Magnesia (regional unit)

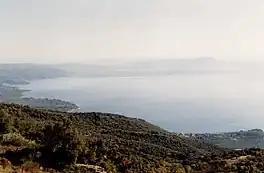
Pagasetic Gulf

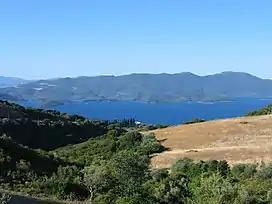
Pelion

A prominent geographic feature of Magnesia is the Pagasetic Gulf, a bay of the Aegean Sea. The Pelion mountain range closes off the Gulf on the east and south side, leaving only a narrow channel near Trikeri. The highest peak of the wooded Pelion is "Pourianos Stavros" or "Xeforti", (altitude ). On the south edge of Magnesia peninsula Tisaio mountain is found.